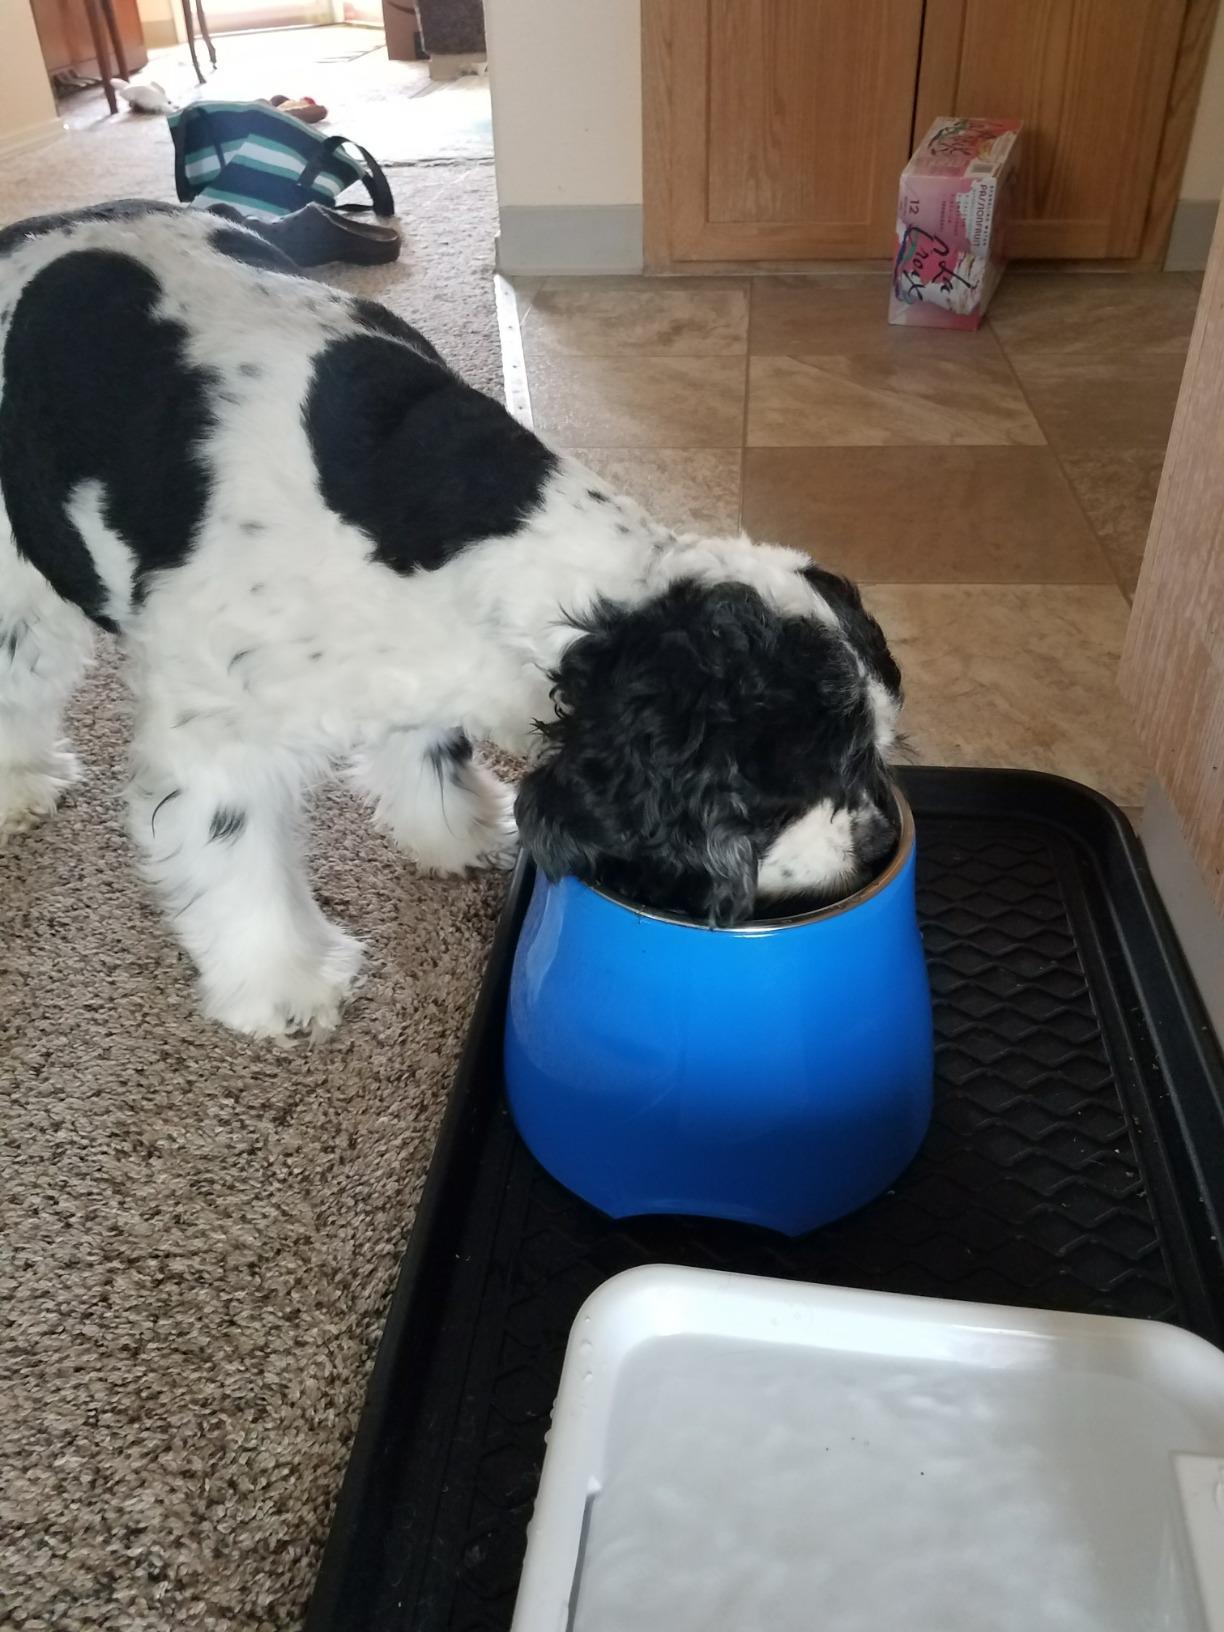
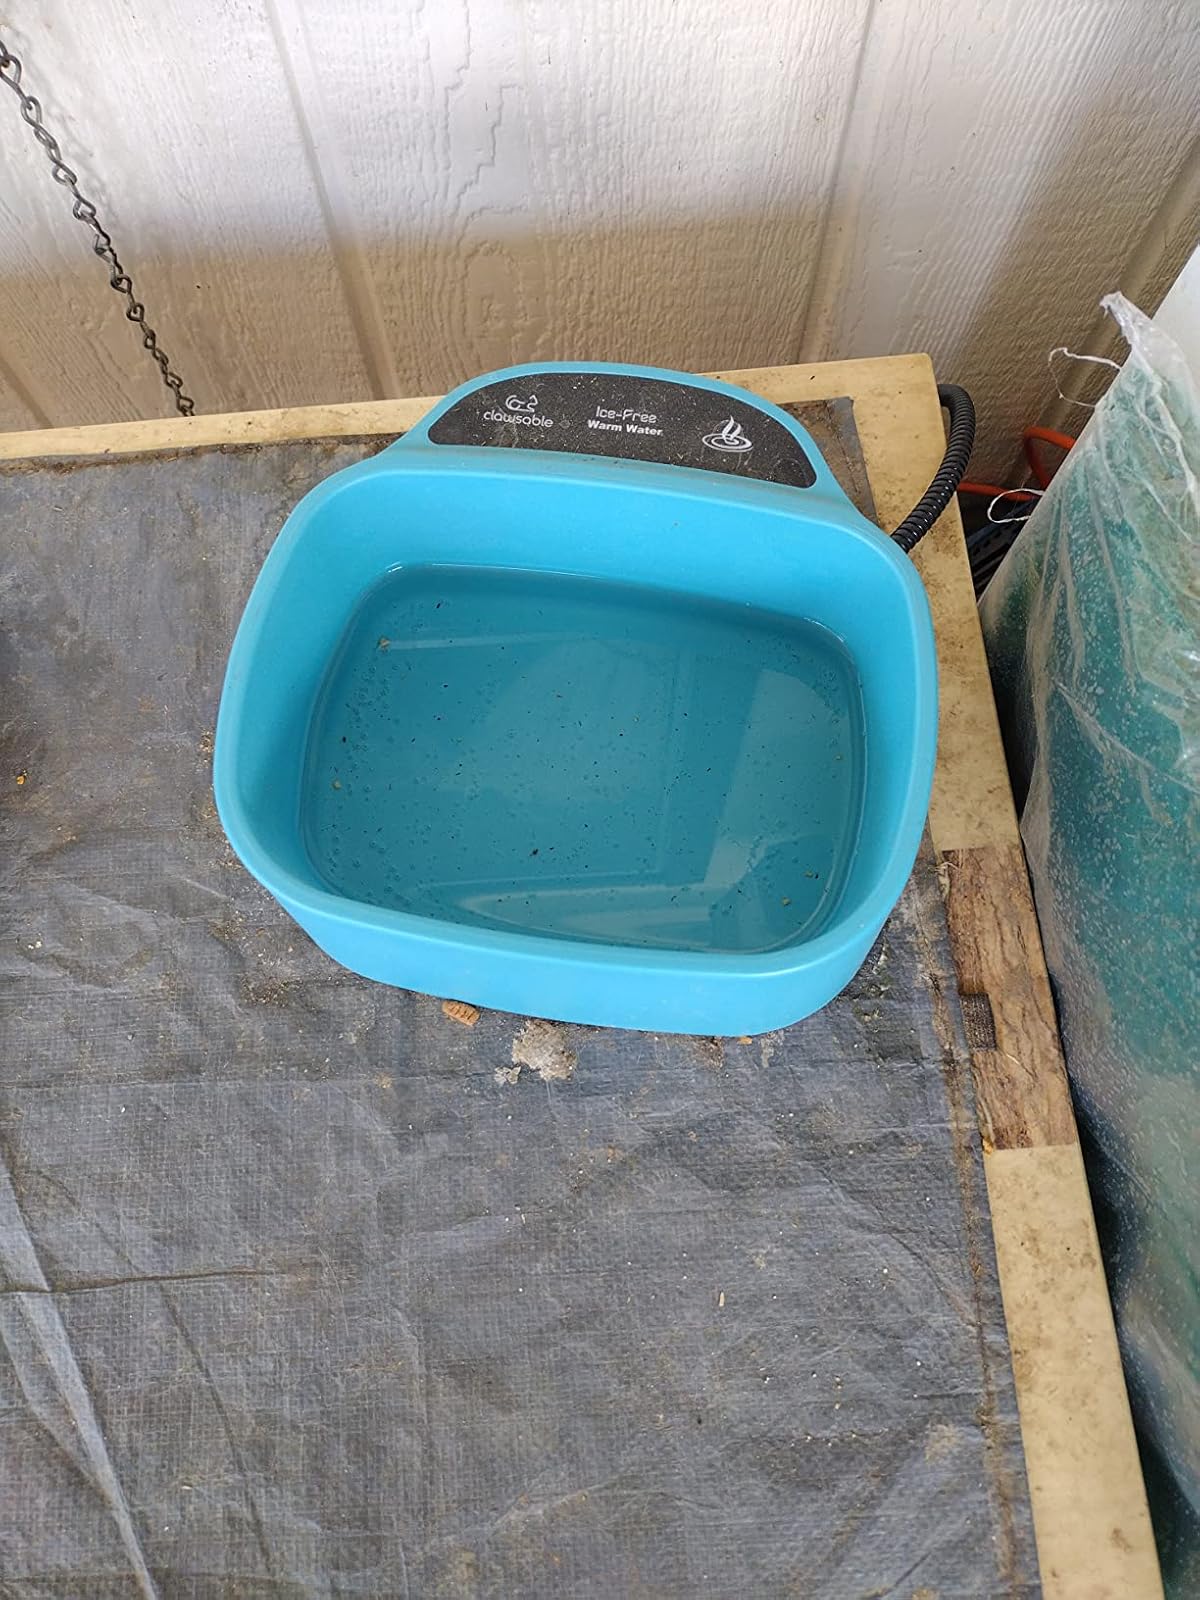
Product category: items_bowl
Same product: no